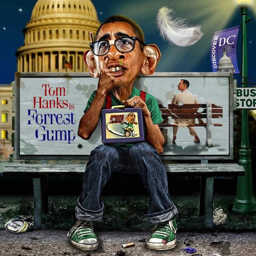
a look at speeches at membership organisation